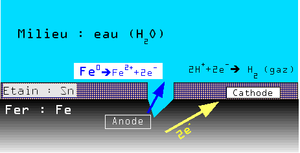
Phénomène de corrosion galvanique sur une tôle étamé dans l'eau. &lt
La corrosion désigne l'altération d'un objet manufacturé par l'environnement. Les exemples les plus connus sont les altérations chimiques des métaux dans l'eau — avec ou sans oxygène — telles la rouille du fer et de l'acier, ou la formation de vert-de-gris sur le cuivre et ses alliages. Ces altérations chimiques sont regroupées sous le terme de corrosion aqueuse. Elles sont dues à des effets de plusieurs sortes : dissolution des métaux dans l'eau, apparition de piles électrochimiques, existence de gradients de concentration, aération différentielle ou piqûration. Globalement, la corrosion aqueuse est un phénomène dont l'impact économique est très important, nécessitant une grande variété de moyens de protections des métaux.